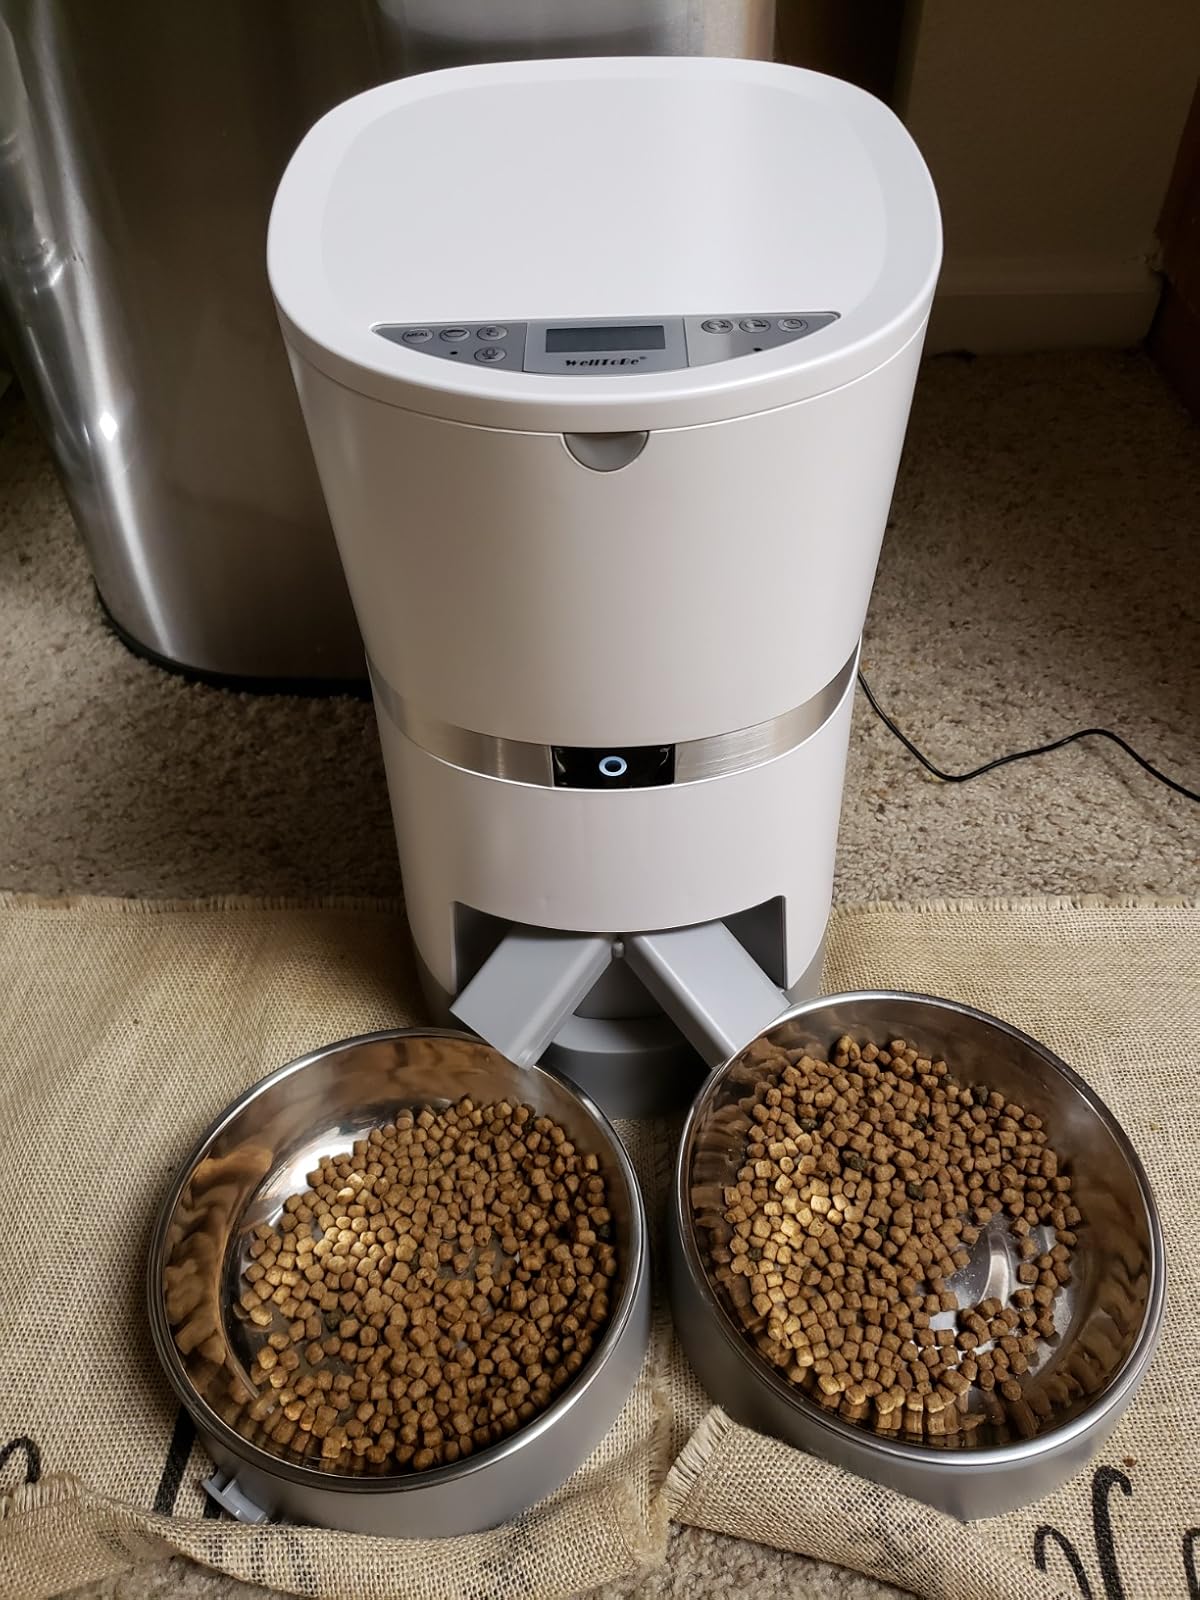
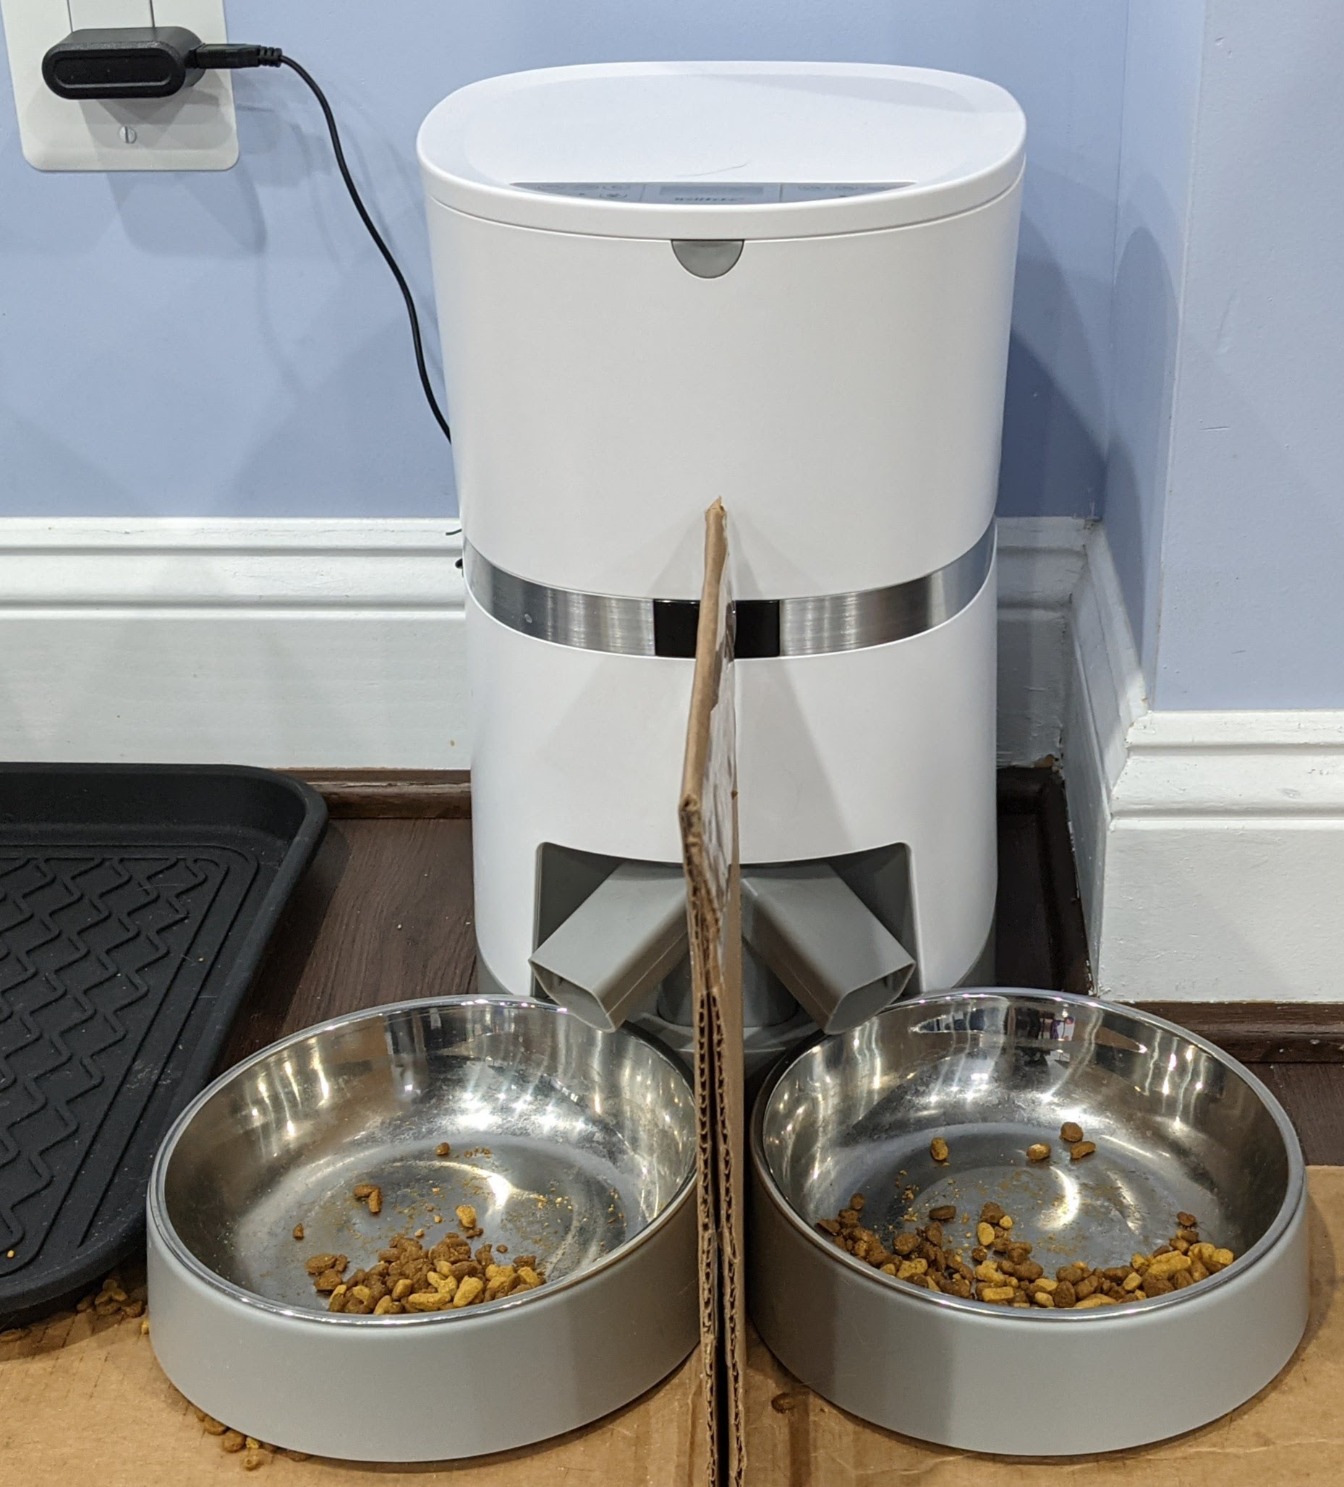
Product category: items_feeder
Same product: yes